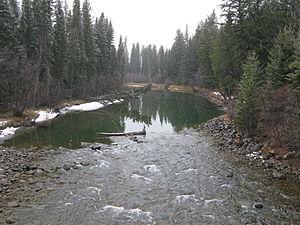
La rivière Miette est un cours d'eau qui coule dans la province de l'Alberta au Canada.